Gay literature

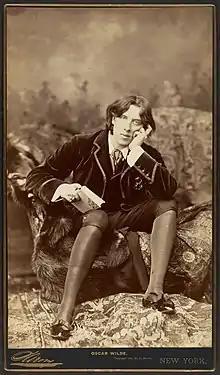
Oscar Wilde, a gay writer of the 19th century who included allusions to homosexuality in works such as "The Picture of Dorian Gray". Wilde was jailed for homosexual relations in 1895.

Many mythologies and religious narratives include stories of romantic affection or sexuality between men or feature divine actions that result in changes in gender. These myths have been interpreted as forms of LGBT expression and modern conceptions of sexuality and gender have been applied to them. Myths have been used by individual cultures, in part, to explain and validate their particular social institutions or to explain the cause of transgender identity or homosexuality.